Adson (footballer)

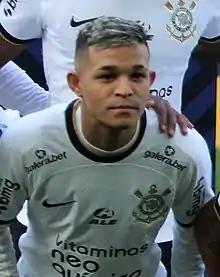
Adson in 2022

Adson Ferreira Soares (born 6 October 2000), simply known as Adson, is a Brazilian professional footballer who plays as an attacking midfielder or a winger for Vasco da Gama.